Garrett County, Maryland

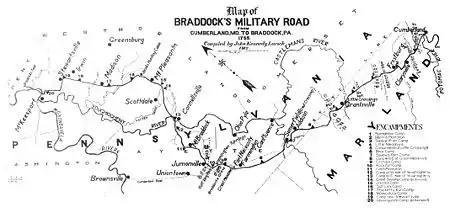
Map of Braddock's Military Road from Cumberland, MD to Braddock, PA 1755

In the early 20th century, the railroad and tourism started to decline. Coal mining and timber production continued at a much slower pace. Today, tourism has made a dramatic rebound in the county with logging and farming making up the greatest part of the economic base. Due to a cool climate and lack of any large city, Garrett County has remained a sparsely populated rural area.